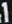
Number: 1